Placido Costanzi

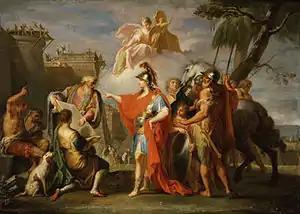
"Alexander the Great Founding Alexandria", Walters Art Museum, Baltimore

Among Costanzi’s prestigious foreign commissions were the "Founding of Alexandria" for the Spanish court (signed and dated 1737; La Granja, San Ildefonso, Royal Palace of Riofrío), part of the decoration of the throne-room at La Granja, in which other Roman artistsFrancesco Trevisani, Conca and Imperialialso participated. For Ernst Guido, Count of Harrach, he made two paintings of biblical subjects (1750–51; Rohrau, Schloss); and for George Keith, 10th Earl Marischal, a sketch of the Battle of Bannockburn (1751) and a portrait (1752; National Portrait Gallery, London).